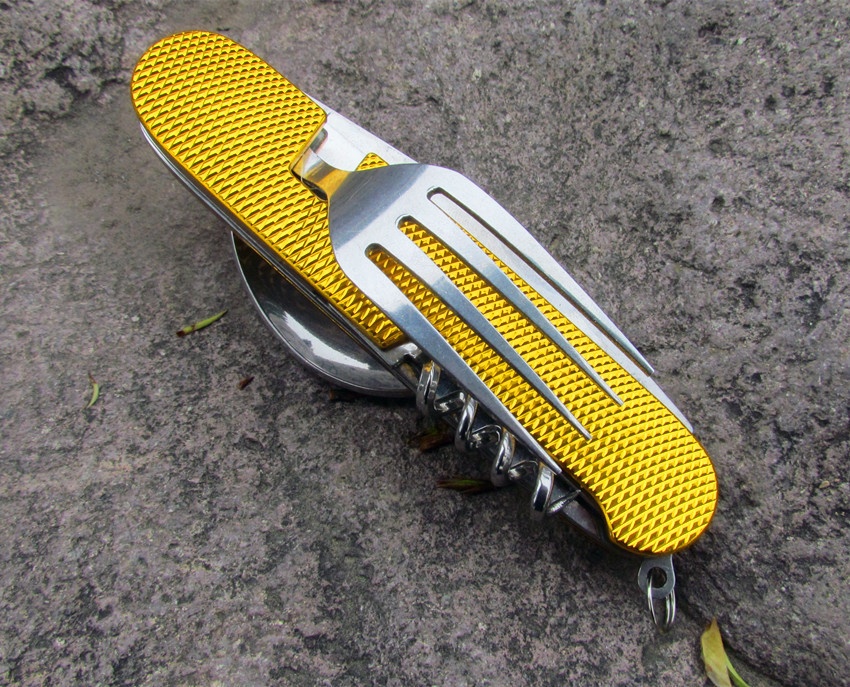
Portable Collapsible Convertible Dining Utensils
Brand: FFOrder
Category: Home & Garden > Kitchen & Dining > Tableware > Flatware > Forks